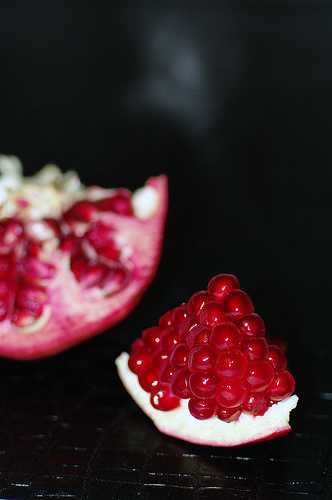
Label: Pomegranate